The Way I Loved You

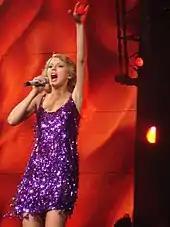
Swift on the Fearless Tour, where its set list featured "The Way I Loved You".

"The Way I Loved You" was released as the tenth track on "Fearless" on November 11, 2008, by Big Machine Records. In the United States, the song debuted and peaked at number 72 on the "Billboard" Hot 100. It is where also the Recording Industry Association of America (RIAA) gave the song a gold certification, which denotes 500,000 units based on sales and streaming. "The Way I Loved You" was included on the regular set list of Swift's first headlining concert tour, the Fearless Tour (2009–2010). She wore a purple sparkling dress while singing the track. On May 24, 2024, Swift performed the song as part of a mashup with her songs "Come Back... Be Here" (2012) and "The Other Side of the Door" (2008) during the Lisbon stop of her Eras Tour (2023–2024).